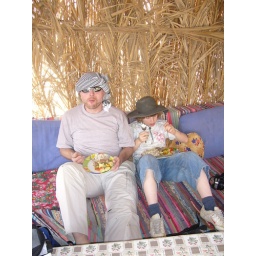
Mike and Daniel eating chicken stew again this time in Bedouin camp at oasis.